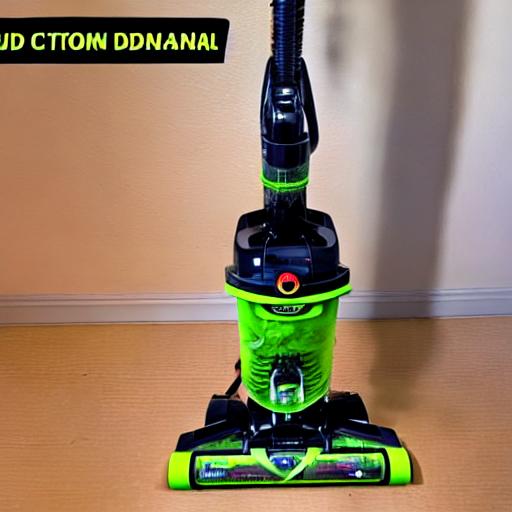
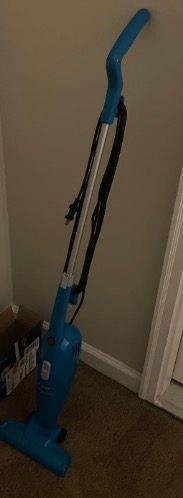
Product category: items_vacuum
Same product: no